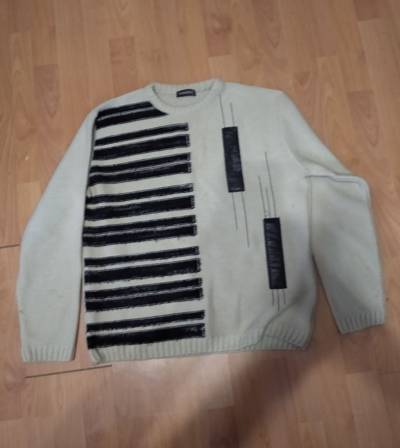
Waste category: clothes